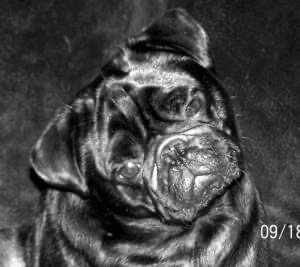
Animal: dog
Breed: pug